Question: Please indicate a possible affordance area of the carrot that can be used for eating
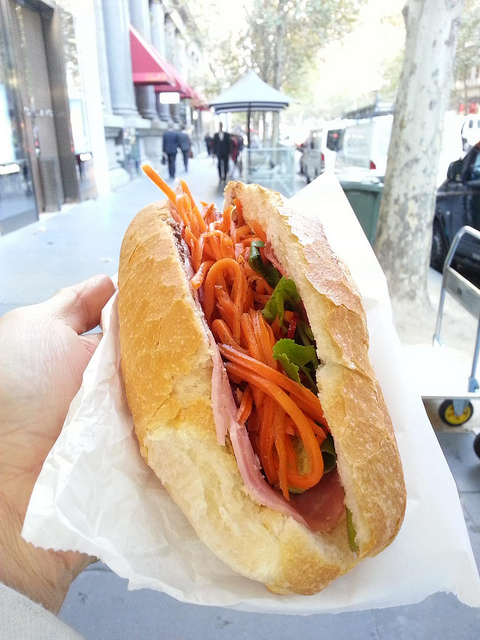
Answer: [112, 168, 406, 603]